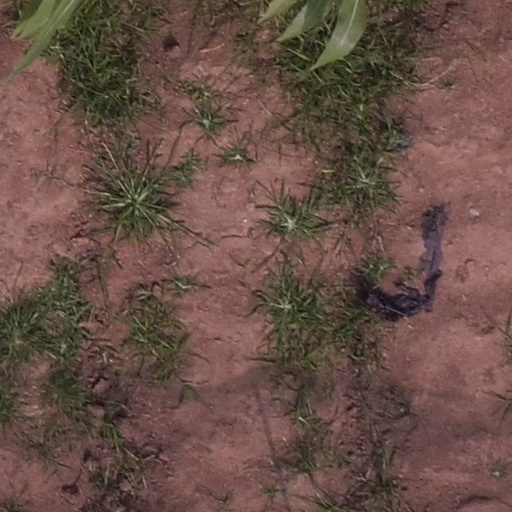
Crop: maize; corn